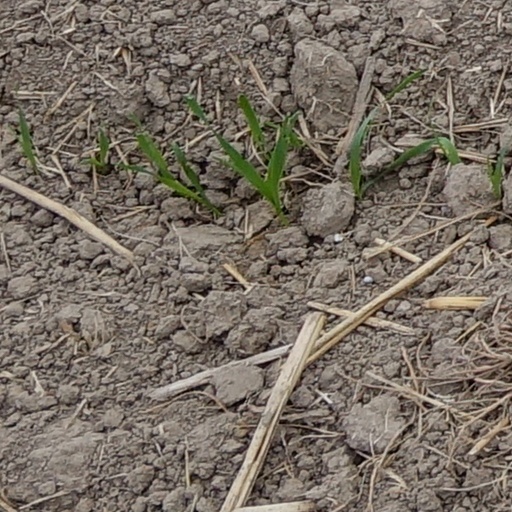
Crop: wheat